Slave marriages in the United States

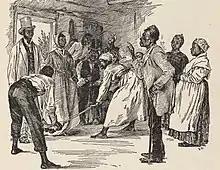
An 1899 illustration of a broomstick wedding ceremony. Schomburg Center for Research in Black Culture, New York Public Library

Within African American communities, couples who entered into unions were considered married. Marriages could be established as simply getting slavers' permission and sharing a cabin. If they shared vows, the wording had to be modified. The vow, "To have and to hold, in sickness and in health... til death do you part", was revised to reflect slavers' legal right to separate them. For instance, "til death do us part" was revised to "til death or buckra part you", the term "buckra" meaning "the white man", or "til death or distance do you part".